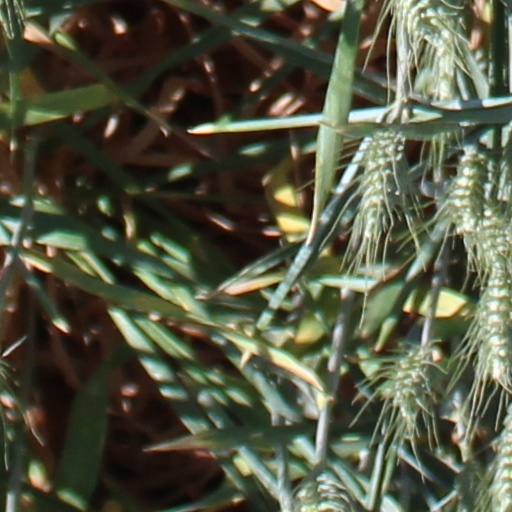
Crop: wheat